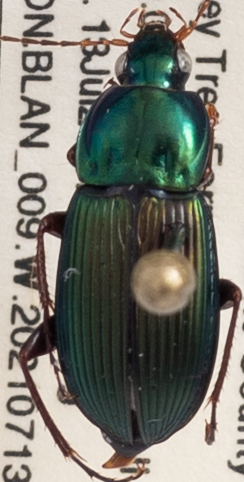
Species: Poecilus lucublandus
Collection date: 2021-07-13
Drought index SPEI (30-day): -1.072
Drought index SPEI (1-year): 0.47
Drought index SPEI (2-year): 0.184